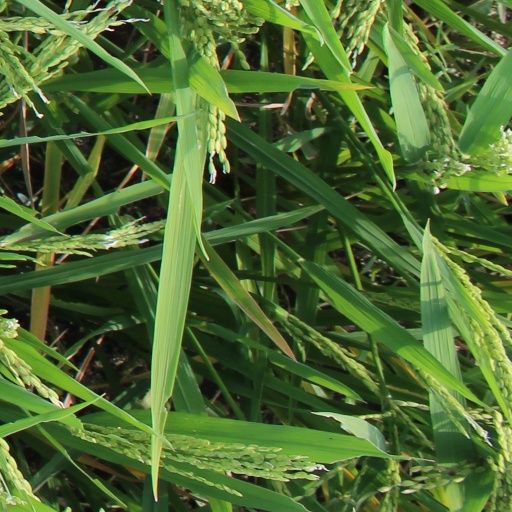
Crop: rice